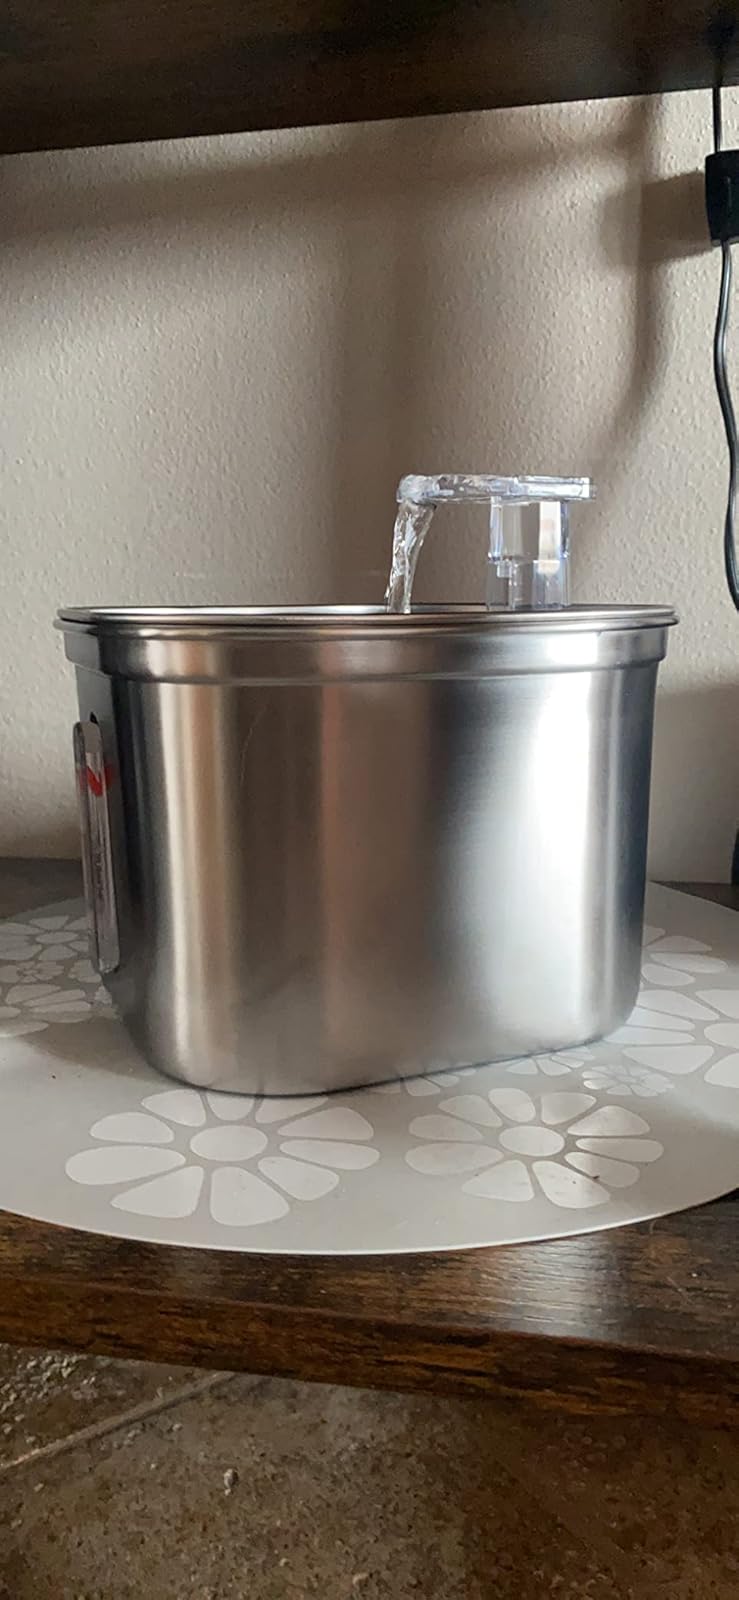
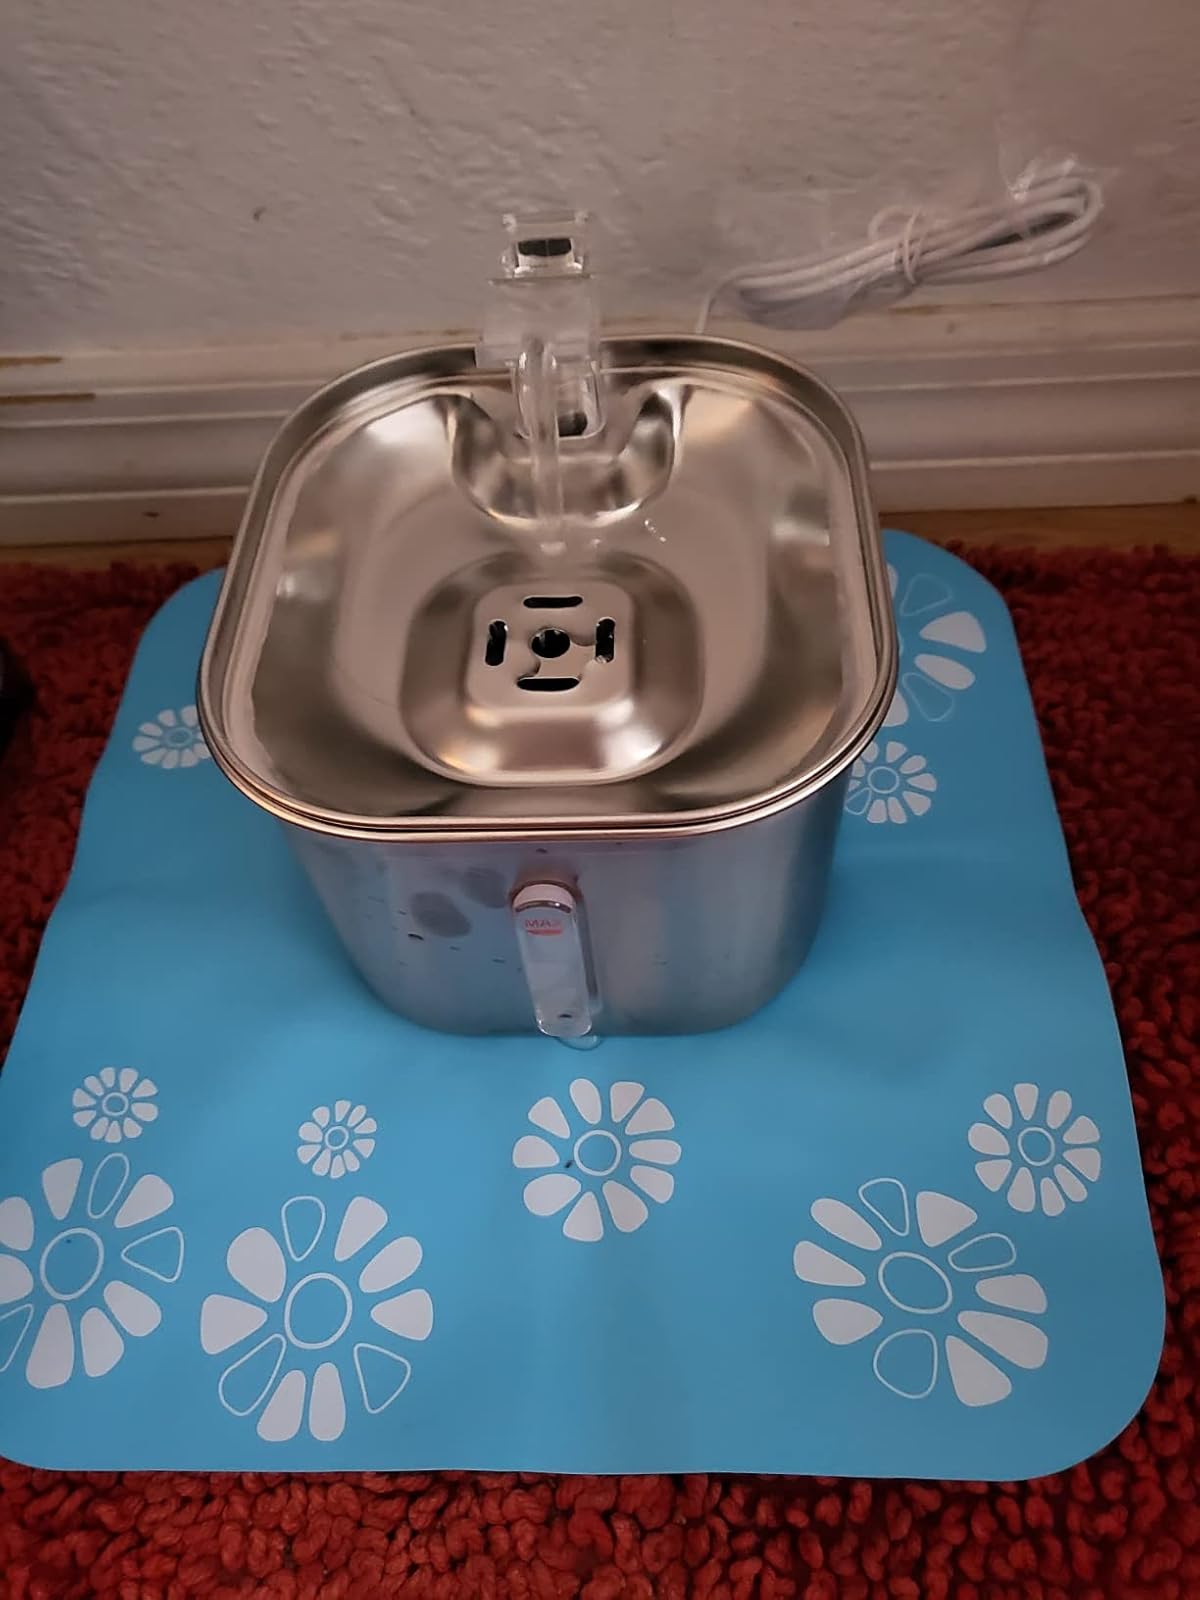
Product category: items_bowl
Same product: yes